Mexican pop music

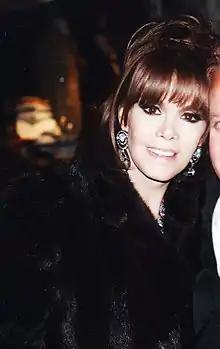
Lucía Méndez Actress and Singer

Female "balada" singers that became topped the Latin music charts includes Ana Gabriel, Daniela Romo, Rocío Dúrcal, Gloria Estefan, and Marisela. Notably, several "baladas" were Spanish-language covers of songs originally performed in Italian. Notable Spanish-language covers of Italian songs include "Maldita primavera" by Yuri, "Toda la Vida" by Emmanuel, "Yo No Te Pido la Luna" by Daniela Romo, and "Tan Enamorados" by Ricardo Montaner.